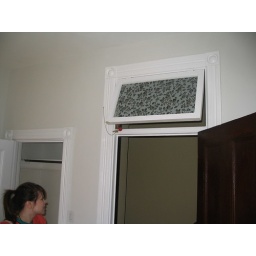
door in 2nd floor back room (but same coverings in all bedrooms) room dimensions 12.01x11.81